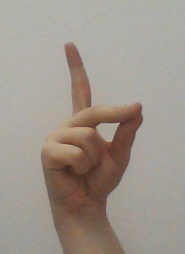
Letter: ta